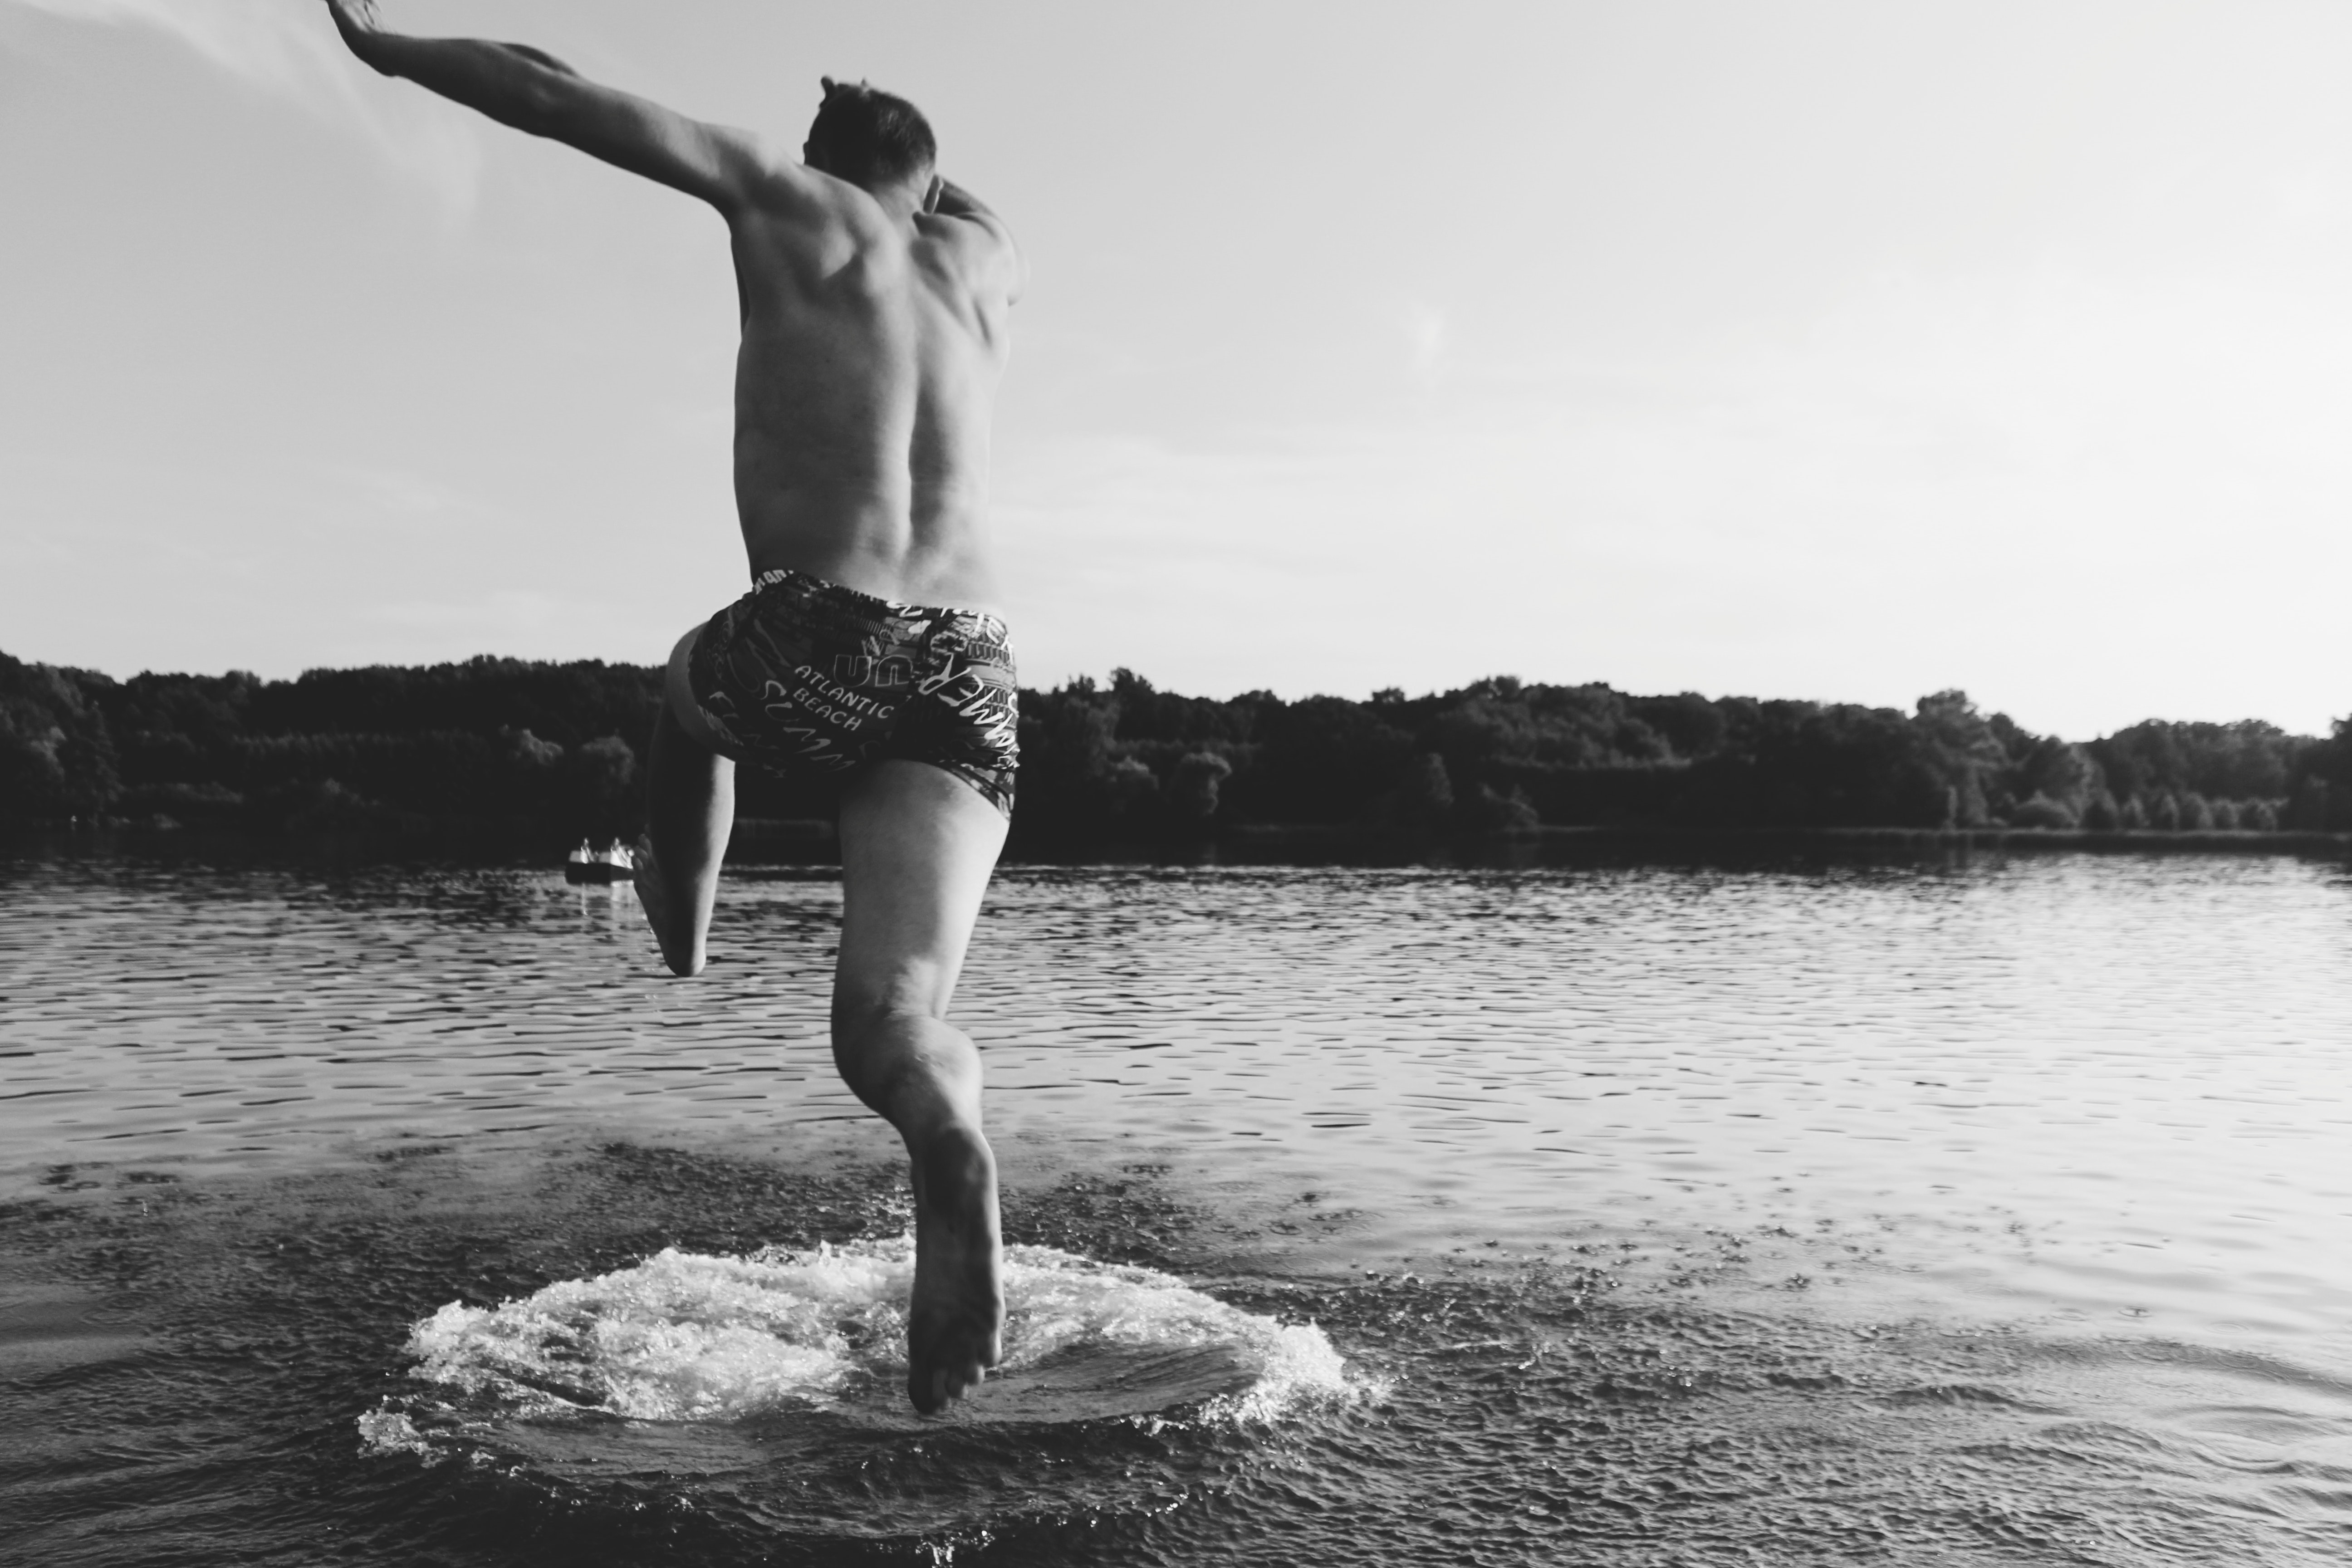
water, photograph, standing, black and white, monochrome photography, monochrome, photography, fun, balance, summer, leg, muscle, Barechested, vacation, hand, happy, stock photography, recreation, lake, style, sea, jumping